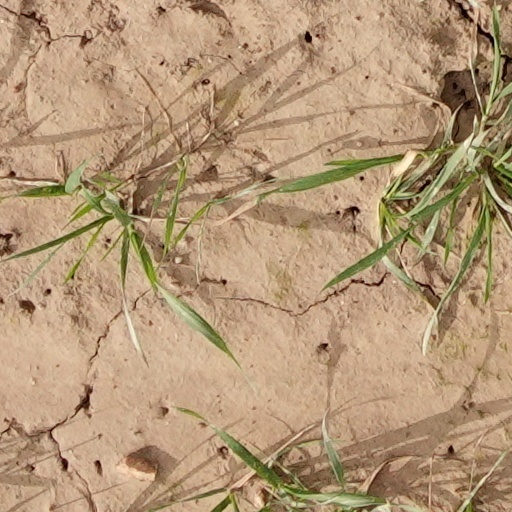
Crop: wheat